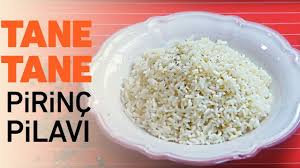
Yemek: pirinc_pilavi